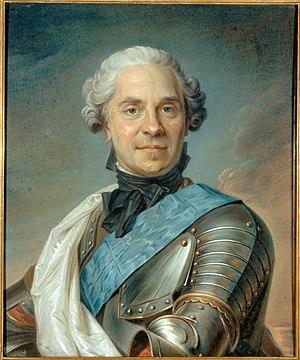
Le maréchal de France est, depuis la suppression de la dignité de connétable de France en 1627, la plus haute distinction militaire française. Le titre de maréchal de France ou d'amiral de France — son équivalent pour la Marine —, constitue une dignité dans l'État. Depuis la mort du maréchal Juin en 1967, la France ne compte aucun maréchal de France vivant.
La bataille de Lauffeld ou de Lauffeldt se déroule le 2 juillet 1747, pendant l'invasion française des Pays-Bas autrichiens. Le maréchal de Saxe mène l'armée française contre les forces combinées des gardes écossais sous la bannière du duc de Cumberland, et des Provinces-Unies, combattant sous les ordres du prince d'Orange.
Marie Josèphe Caroline Éléonore Françoise Xavière de Saxe, née le 4 novembre 1731 à Dresde et morte le 13 mars 1767 à Versailles, est dauphine de France par son mariage avec le dauphin Louis, fils de Louis XV.
Maurice de Saxe, comte de la Raute puis comte de Saxe, est un militaire né le 28 octobre 1696 à Goslar et mort le 30 novembre 1750 au château de Chambord. Il était maréchal général des camps et armées de Louis XV.
Les Pays-Bas autrichiens sont l'appellation des Pays-Bas méridionaux pendant le régime autrichien au XVIIIᵉ siècle. Le nom « autrichien » fait référence à la maison d'Autriche, suzeraine de ces terres faisant partie du Saint-Empire depuis le mariage de Marie de Bourgogne avec Maximilien d'Autriche peu après la mort de Charles le Téméraire. Avant 1714, toutefois, les Pays-Bas méridionaux relevaient de la branche espagnole des Habsbourg, et l'on parlait de Pays-Bas espagnols.